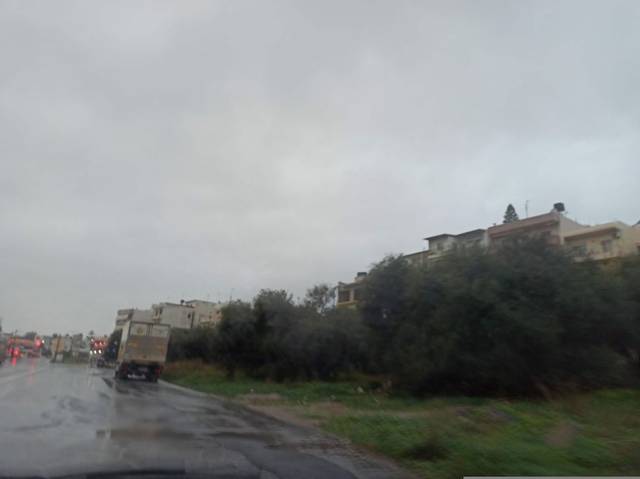
Region: Greece
Coordinates: 35.326, 25.145